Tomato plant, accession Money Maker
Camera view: horizontal (90 deg, fisheye); turntable rotation: 90 degrees
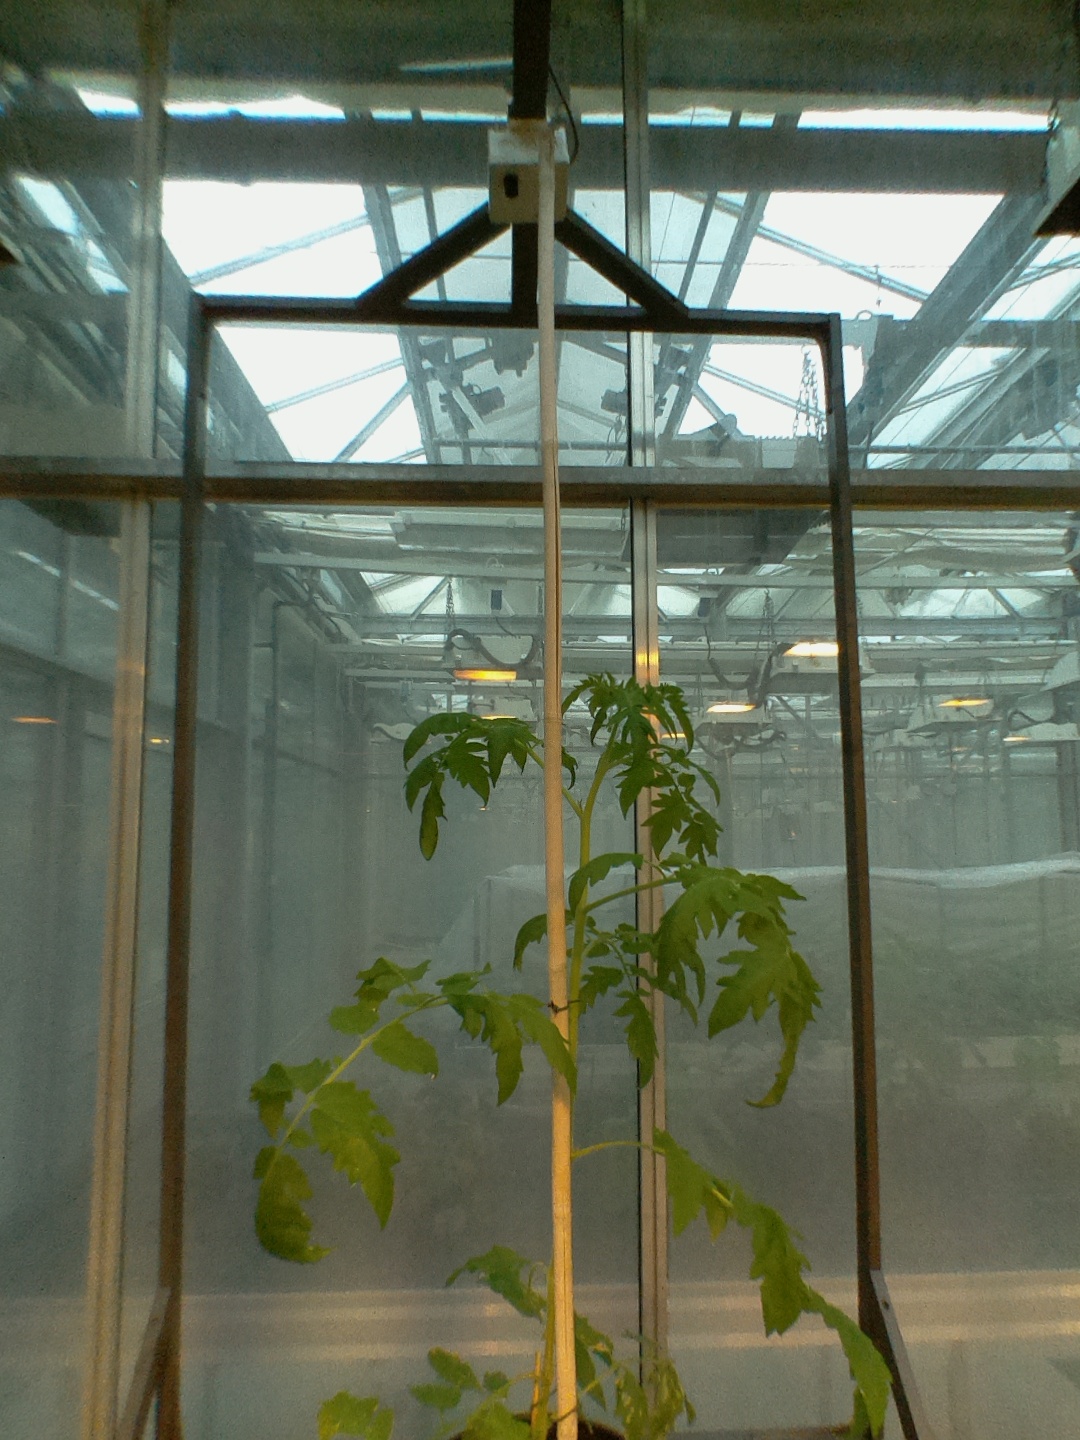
BBCH growth stage 54: 4 inflorescences visible